Jurij Rodionov

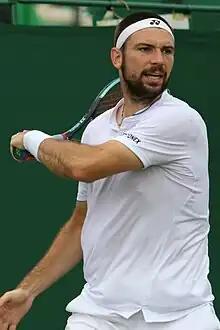
Rodionov at the 2023 Wimbledon Championships

He has a career high ATP singles ranking of world No. 87 achieved on 19 February 2024. He also has a career high doubles ranking of No. 254 achieved on 9 September 2024. He is currently the No. 4 Austrian player.